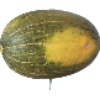
Label: Melon Piel de Sapo 1